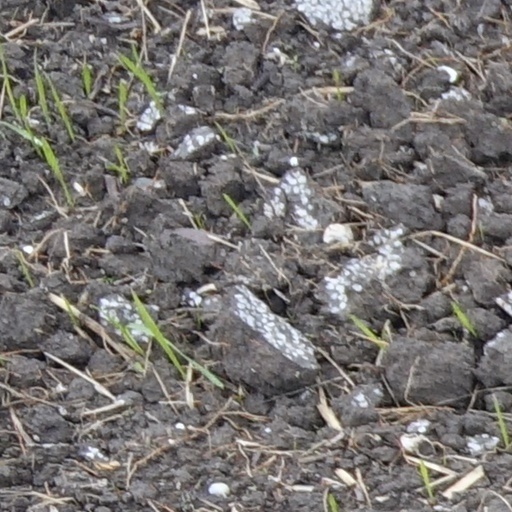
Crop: wheat